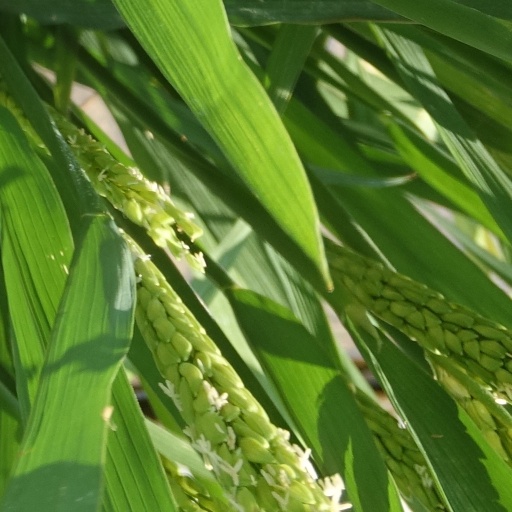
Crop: rice